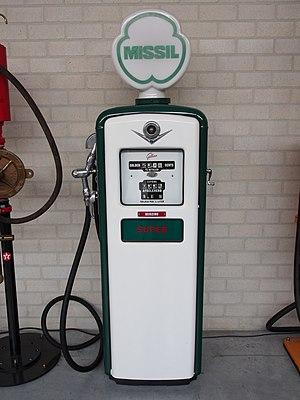
Photographié dans le musée pour NOSTALGIE et TECHNIQUES, Dorpsstraat 38, Langenboom, Pays-Bas.